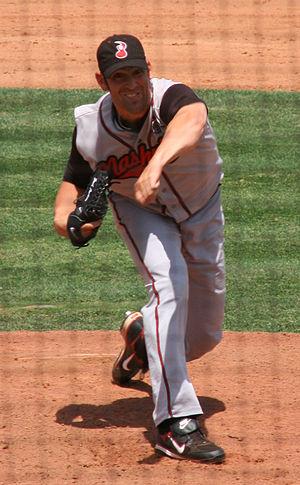
Zachary Thomas Jackson est un ancien lanceur gaucher de la Ligue majeure de baseball qui évolue en 2006 et 2008 pour les Brewers de Milwaukee, puis en 2008 et 2009 pour les Indians de Cleveland.